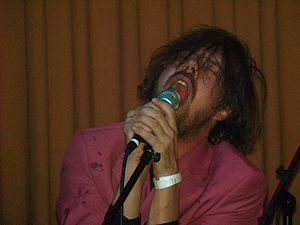
Liars est un groupe de rock américain, originaire de Brooklyn, New York. Il est formé en 2000 par Angus Andrew, qui en restera le seul membre constant. Les anciens membres incluent Aaron Hemphill qui a joué au sein de groupe de sa création à son départ en 2017, et Julian Gross qui rejoindra le groupe après la sortie du deuxième album, They Were Wrong, So We Drowned, en 2004, et jusqu'à son départ avant 2014. Liars compte huit albums studio, qui sont signés chez Mute Records. Ils mêlent des éléments de punk rock à de l'electronica.